Harold Godwinson

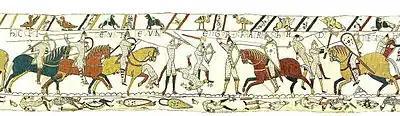
Gyrth and his brother's death at the Battle of Hastings, scene 52 of the Bayeux Tapestry.HIC CECIDERUNT LEVVINE ET GYRÐ FRATRES HAROLDI REGIS(Here have fallen dead Leofwine and Gyrth, brothers of King Harold)

On 12 September 1066, William's fleet sailed from Normandy. Several ships sank in storms, which forced the fleet to take shelter at Saint-Valery-sur-Somme and to wait for the wind to change. On 27 September, the Norman fleet set sail for England, arriving the following day at Pevensey on the coast of East Sussex. Harold's army marched to intercept William, who had landed perhaps 7,000 men in Sussex, southern England. Harold established his army in hastily built earthworks near Hastings. The two armies clashed at the Battle of Hastings, at Senlac Hill (near the present town of Battle) close by Hastings on 14 October, where after nine hours of hard fighting, Harold was killed and his forces defeated. His brothers Gyrth and Leofwine were also killed in the battle.